Maitlan Brown

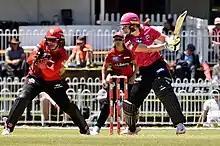
Brown batting for Sydney Sixers during WBBL07

Maitlan Joy Brown (born 5 June 1997) is an Australian cricketer. She plays as a right-arm fast bowler and right-handed batter for the New South Wales Breakers in the Women's National Cricket League (WNCL), and for the Sydney Sixers in the Women's Big Bash League (WBBL).